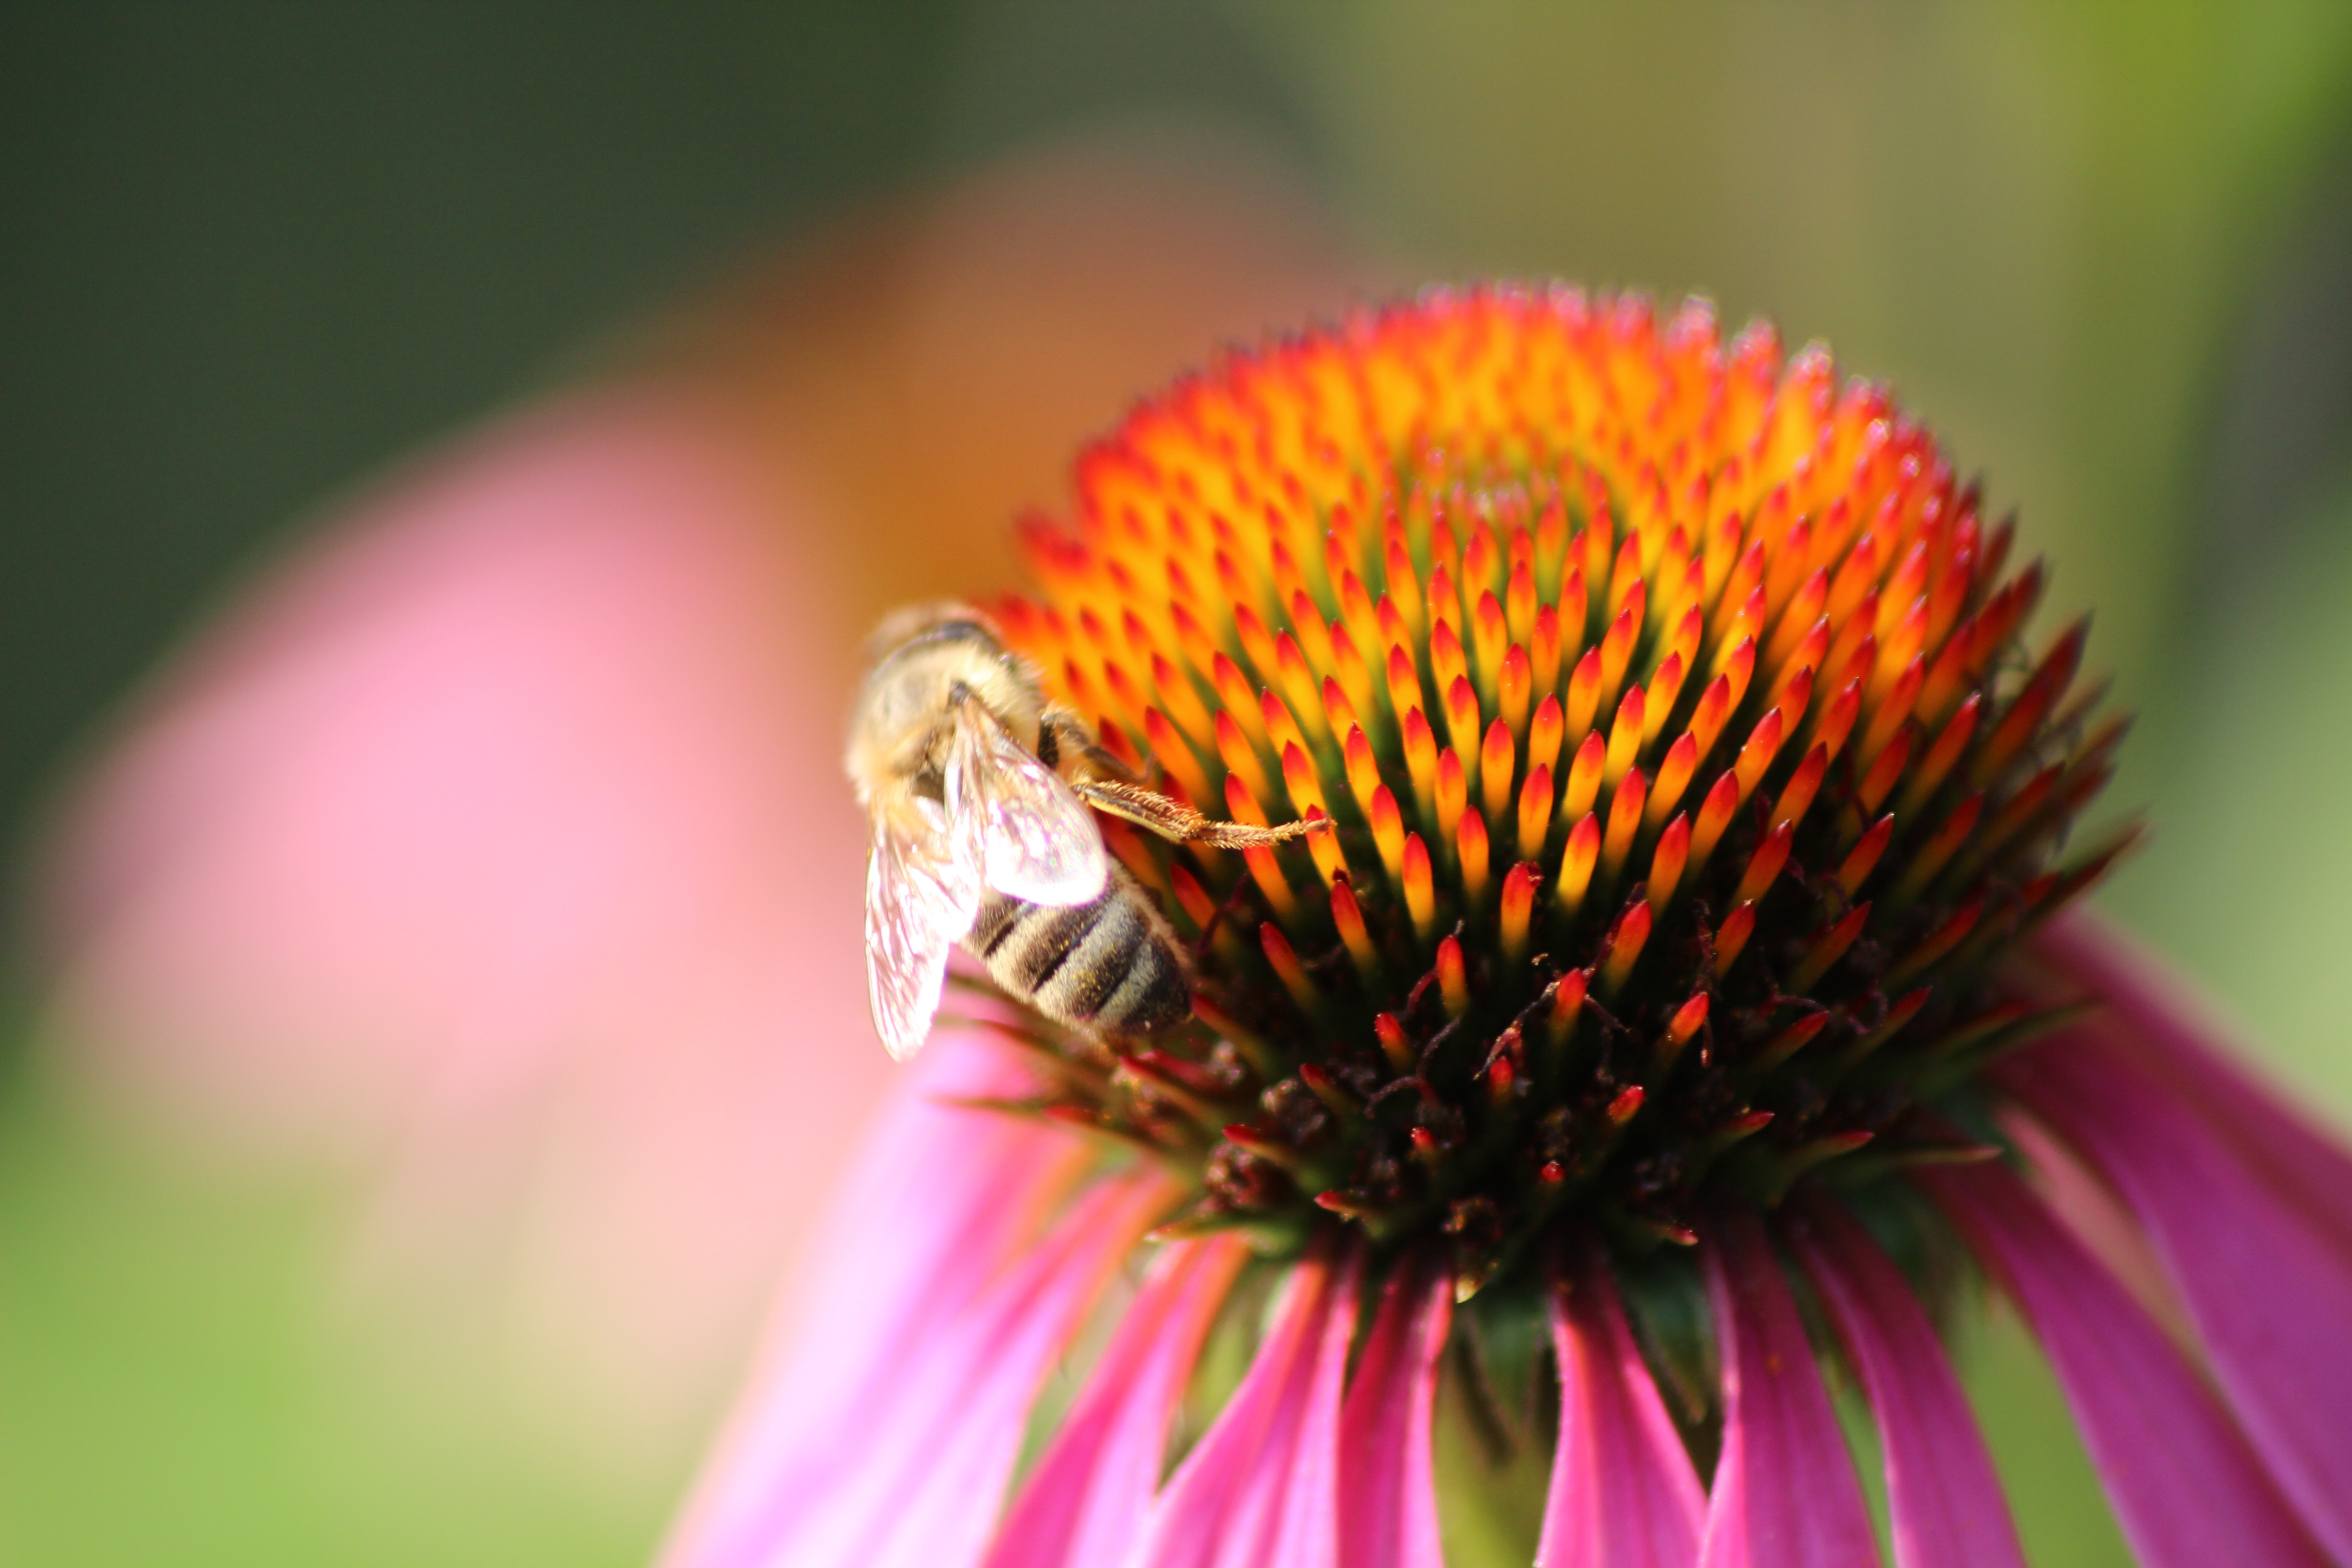
nature, blossom, plant, photography, flower, petal, bloom, pollen, red, insect, botany, yellow, flora, fauna, invertebrate, wildflower, close up, sun hat, bee, nectar, macro photography, flowering plant, daisy family, plant stem, land plant